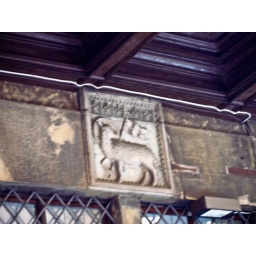
This animal sign (sheep) and some others around the building, let people know that this was a slaughter house